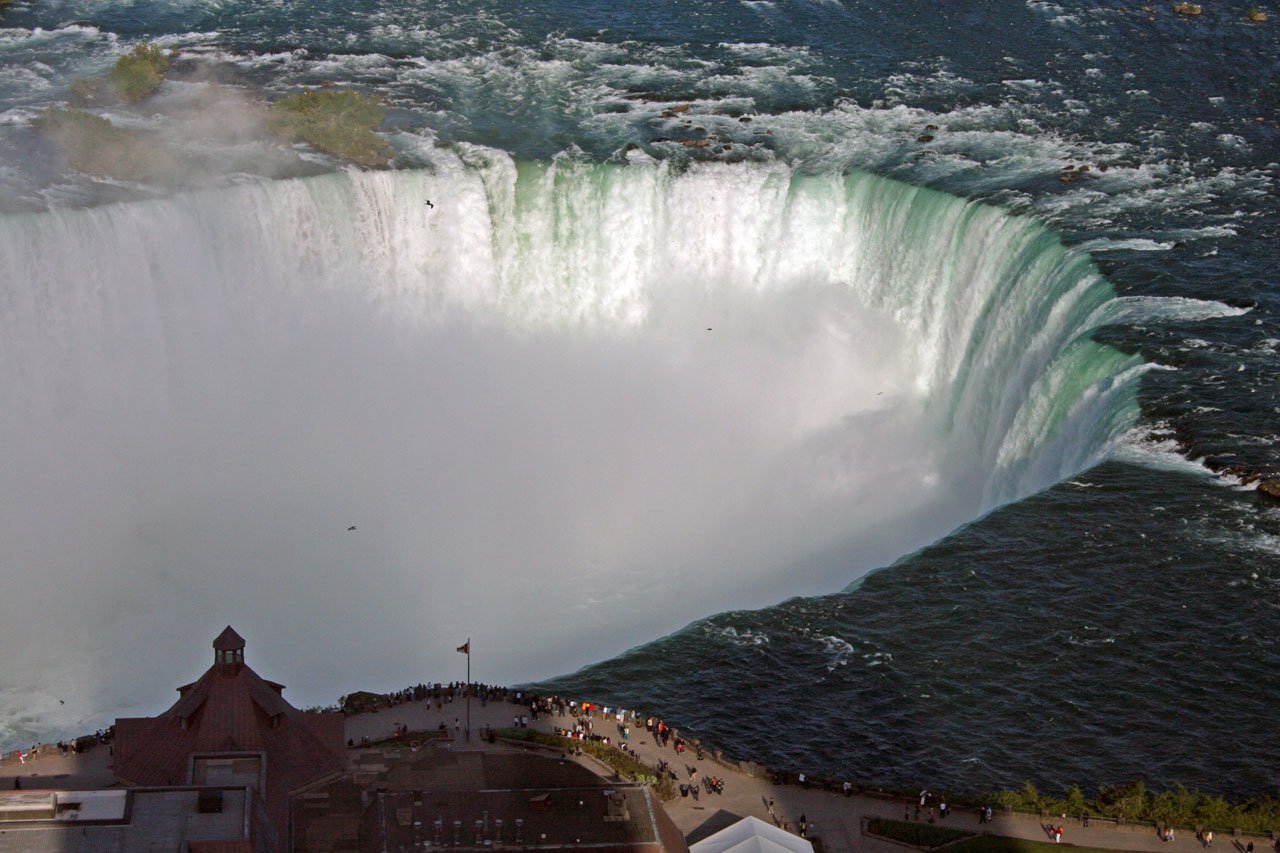
sea, water, river, reservoir, terrain, canada, falls, niagara, horseshoe, water feature, atmospheric phenomenon, geological phenomenon